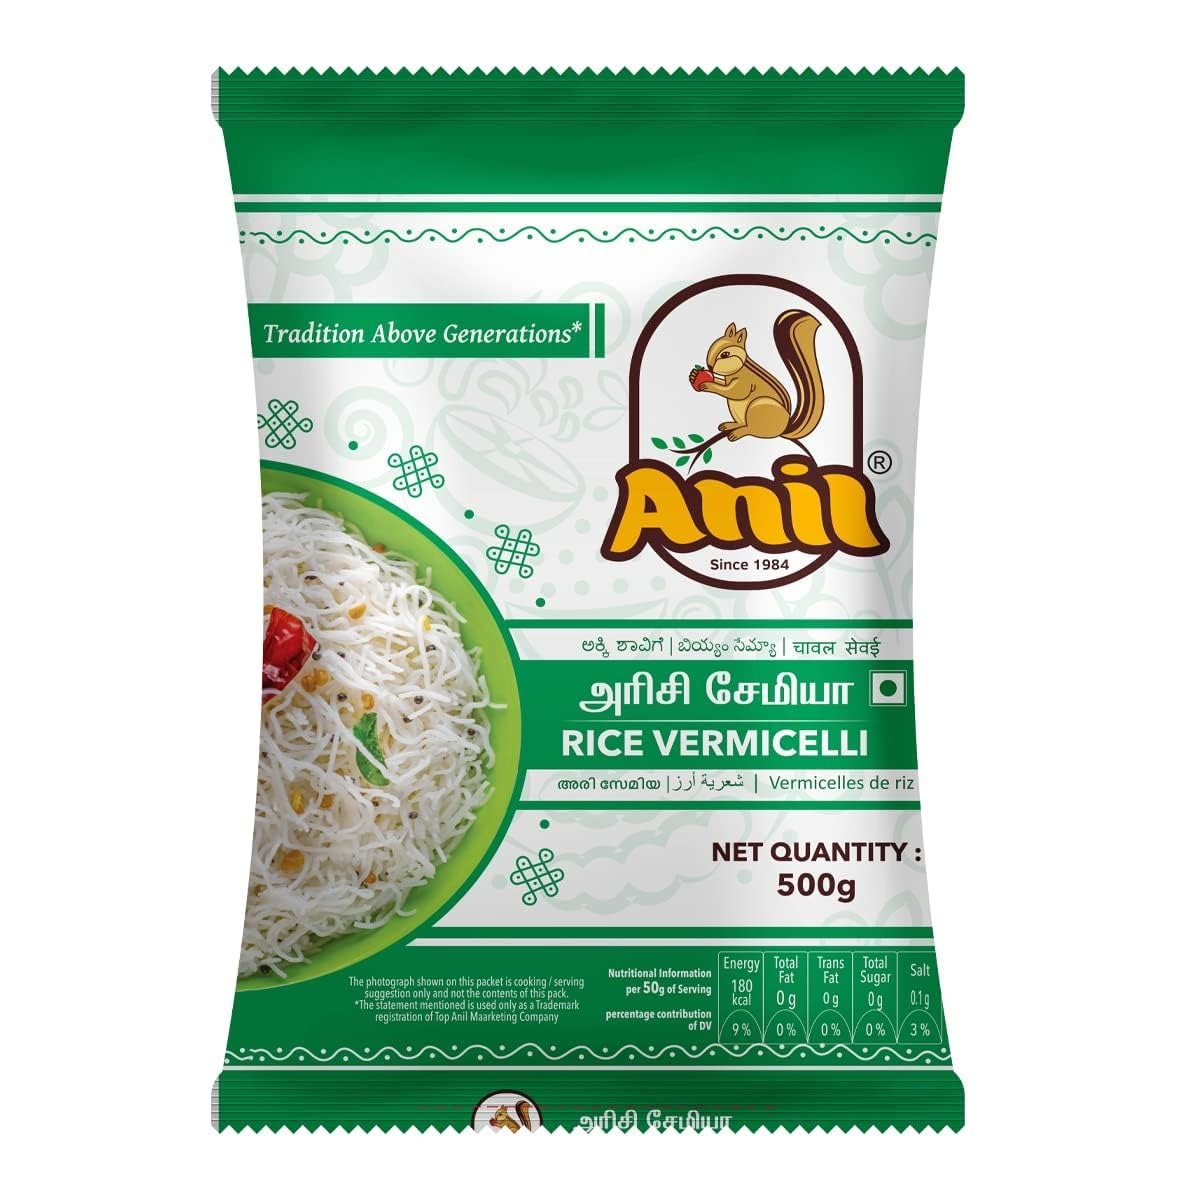
Item Name: Anil Foods Rice Vermicelli 500 Gm (Pack of 2) (Pack of 2)
Bullet Point: Crispy and crunchy toasts made from the choicest of ingredients. All our products are carefully packaged under the most hygienic conditions according to international quality standard.
Product Description: <p>Anil Foods Rice Vermicelli 500 Gm (Pack of 2)</p>
Value: 35.27
Unit: Ounce

Price: 9.99